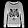
Label: Pullover